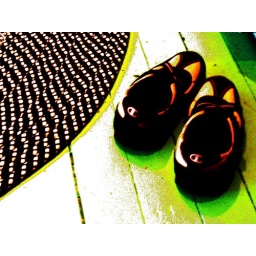
shoes in the kitchen